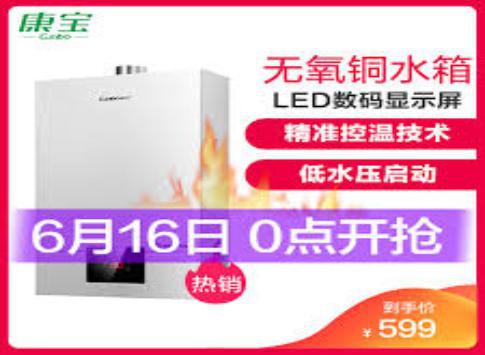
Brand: canbo
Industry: Necessities